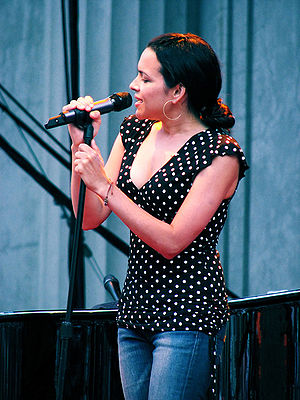
Love Actually / Soundtrack
Norah Jones medvirker på filmens soundtrack.
Love Actually er et romantisk komediedrama fra 2003 skrevet og instrueret af Richard Curtis. Filmen er en ensemble-fortælling der foregår under højtiden og følger otte forskellige par i London og deres problemer med at få kærligheden til at fungere. Trods blandede anmeldelser var filmen en publikumssucces i Danmark og blev nomineret til to Golden Globes og tre BAFTA-priser, inklusiv nomineringer til Emma Thompson og Bill Nighy. På rollelisten ses desuden Keira Knightley, Laura Linney, Colin Firth, Liam Neeson, Hugh Grant samt, i en mindre birolle, Rowan Atkinson. Filmen er optaget på lokation i London. Filmens soundtrack inkluderer The Beach Boys, Sugababes, Joni Mitchell, Dido, Justin Timberlake og et cover af Mariah Carey's julesang "All I Want for Christmas Is You", samt en sæson-betonet bearbejdning af Wet Wet Wets "Love Is All Around".